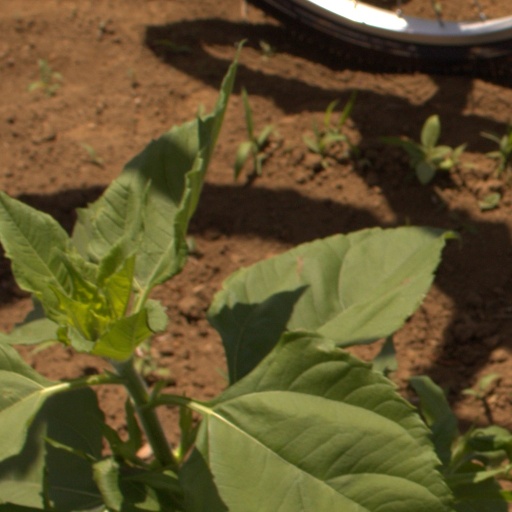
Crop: Jerusalem artichoke